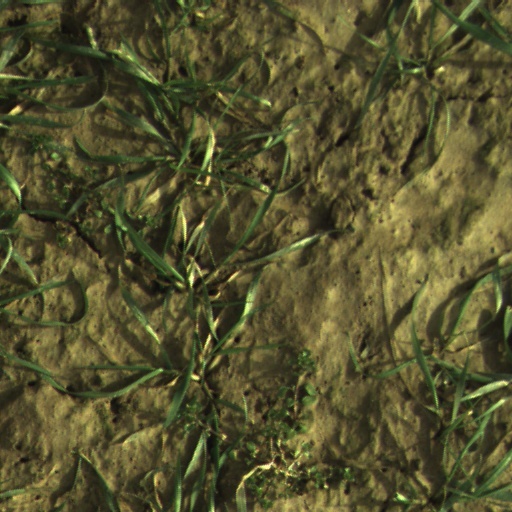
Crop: wheat